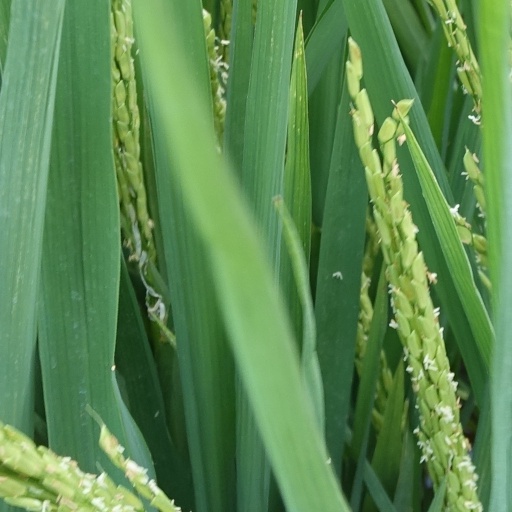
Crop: rice